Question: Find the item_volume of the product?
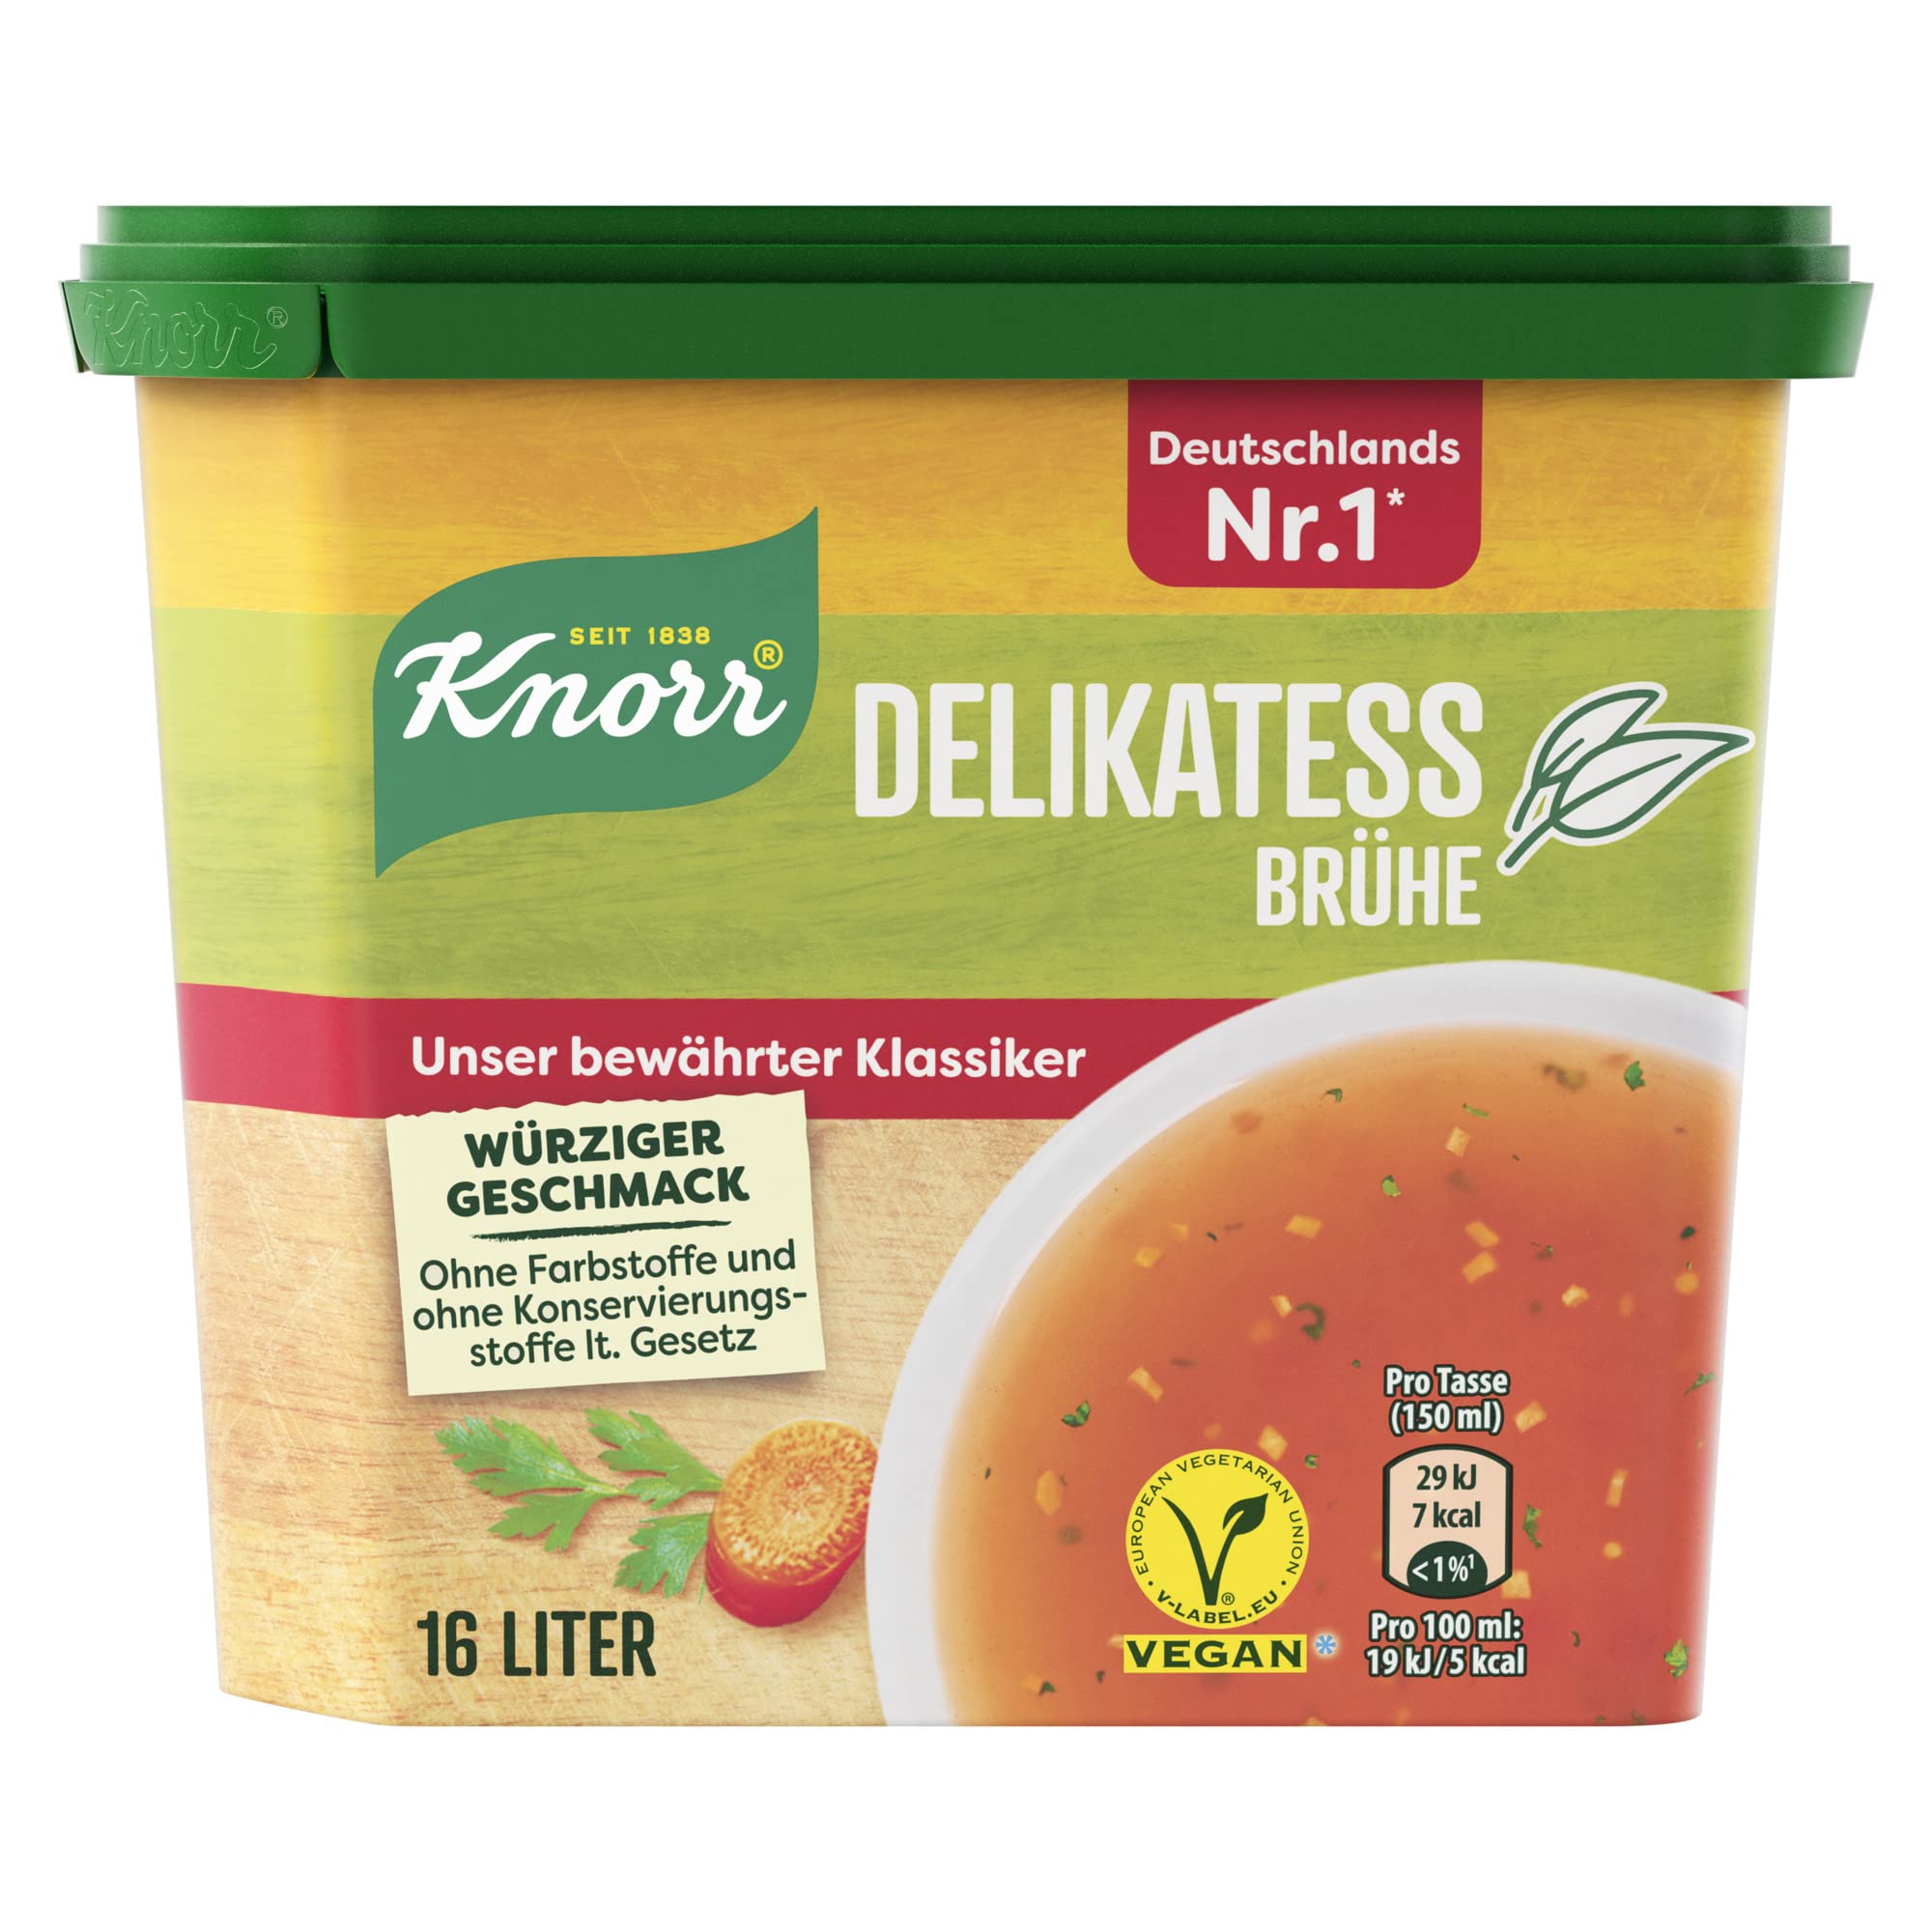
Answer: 16.0 litre